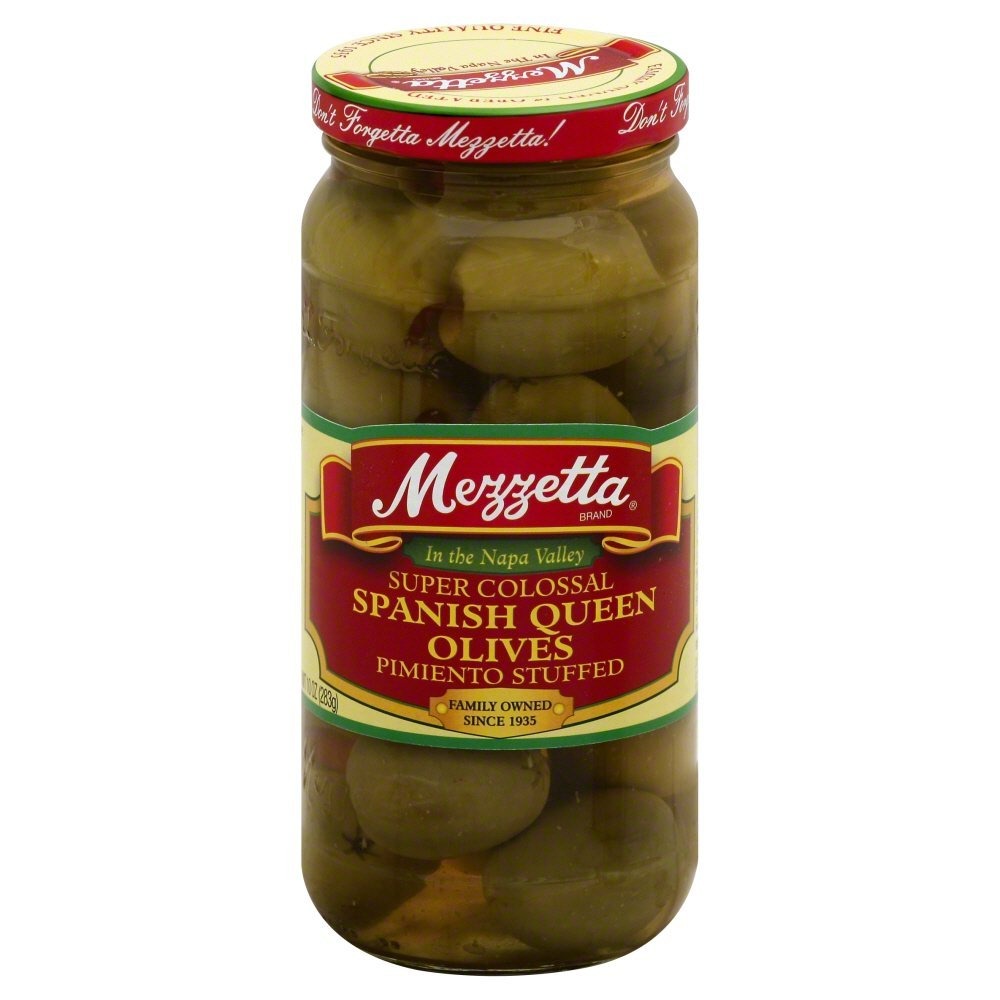
Item Name: Mezzetta Olive Colossal Queen Pmnto
Bullet Point 1: No artificial colors or flavors: These olives are made with simple, natural ingredients, so you can feel good about eating them.
Bullet Point 2: Pack of 2: This product comes in a pack of 2, so you can stock up and never run out of olives.
Bullet Point 3: Pimento stuffed: The olives are stuffed with sweet and tangy pimiento peppers, which gives them a delicious flavor.
Bullet Point 4: The olives can be enjoyed on their own, or they can be added to a variety of dishes, such as salads, sandwiches, pizzas, and pasta dishes.
Bullet Point 5: Pimento stuffed: The olives are stuffed with sweet and tangy pimiento peppers, which gives them a delicious flavor.
Product Description: Pimiento Stuffed Olives are the iconic cocktail olive, made famous as a garnish for the ever-stylish martini when it was first popularized by the Rat Pack and James Bond in the 1950s and ‘60s. This classic olive is still revered today for its large size, firm texture and slightly salty flavor that is counterbalanced by the sweetness of the pimiento stuffed inside. Serve our Super Colossal Spanish Queen Olives Pimento Stuffed with fresh crusty bread, cheese, and you guessed it, a martini. Pack of 2, 10 oz each. Pfckaging may vary.
Value: 20.0
Unit: Fl Oz

Price: 6.99